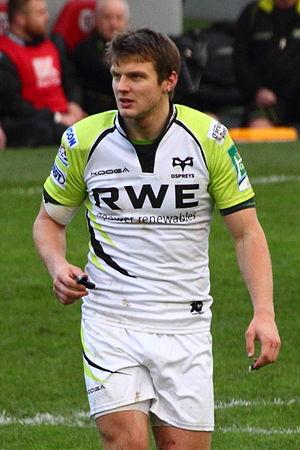
Dan Biggar, né le 16 octobre 1989 à Morriston, est un joueur international gallois de rugby à XV, évoluant au poste de demi d'ouverture.